Charles Thomas Campbell

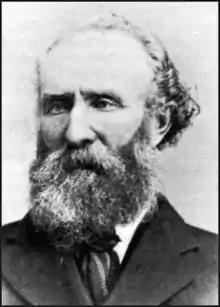

Charles Thomas Campbell (August 10, 1823 – April 15, 1895) was a United States Army soldier, and a legislator, businessman, and town mayor. He also served as a Union Army general during the American Civil War, and was seriously wounded several times in the conflict.